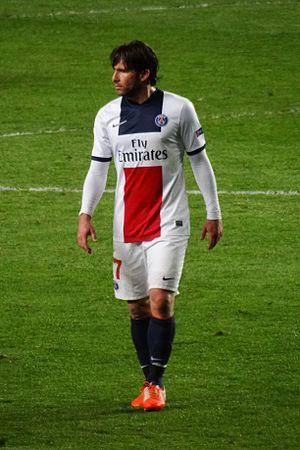
Maxwell Scherrer Cabelino Andrade, plus connu sous le nom de Maxwell est un ancien joueur de football international brésilien qui évoluait au poste d'arrière latéral gauche.